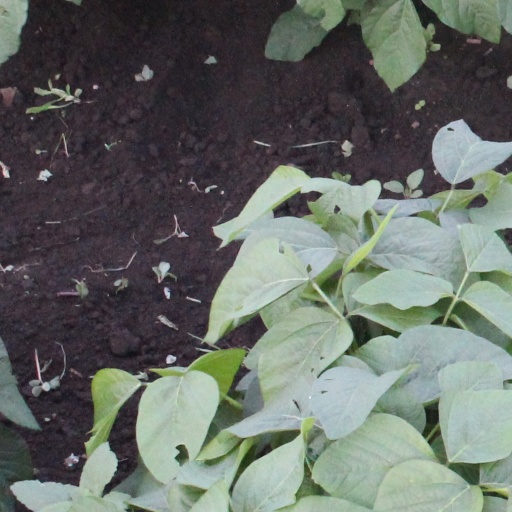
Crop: soybean